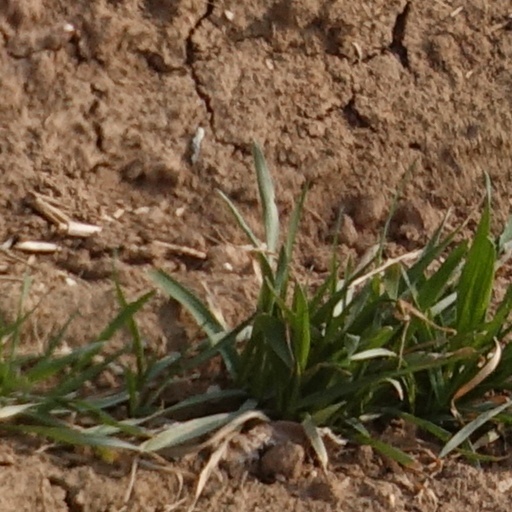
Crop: wheat